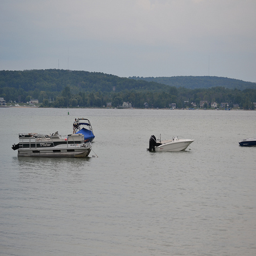
A couple of small boats are on the lake.
Boats sit in the lake next to one another.
Motor and photon boats moored in the water.
a few small boats in a large body of water
Several boats out on a lake during an overcast day.